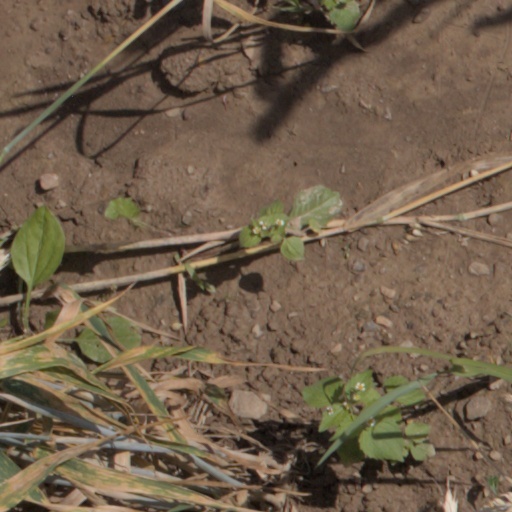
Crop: wheat